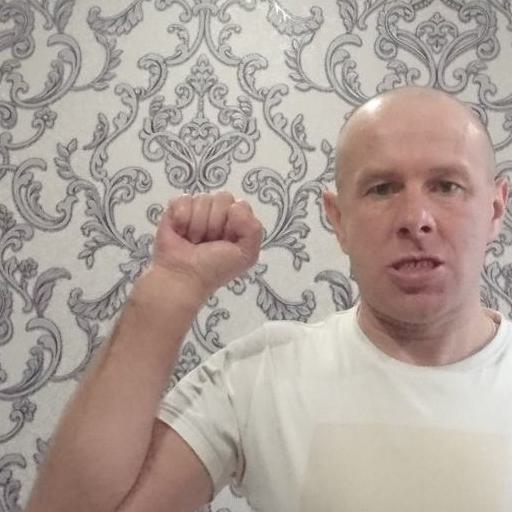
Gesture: fist